Lakshmi Narayana

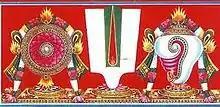
The Tenkalai Sri Vaishnava urdhva pundra, a representation of Lakshmi Narayana

In Sri Vaishnavism, the deity Narayana is worshipped as the supreme deity, and his consort Lakshmi as the supreme goddess. Lakshmi is regarded to be the source of salvation, Narayana, and is hence revered by adherents in order to reach God. The origin of the tradition's name is sometimes associated with the goddess herself, who is also called Sri. In various sub-divisions of this tradition, devotees worship specific forms of Vishnu or Lakshmi or together, such as Narayana or Lakshmi, Lakshmi Narayana, Rama or Sita, Sita Rama, and others. The Urdhva Pundra, the sacred mark they wear on their bodies, is conceived to be a combination of the white feet of Vishnu, and the red streak in between represents Lakshmi.